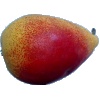
Label: Pear 2